Maidstone West railway station

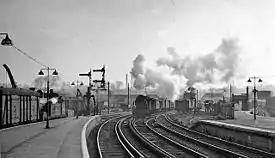
Maidstone West railway station in 1958

Maidstone West railway station is one of three railway stations which serve the town of Maidstone, in Kent, England. It is on the Medway Valley Line, from London Charing Cross via and situated between and . The station and all trains serving it are operated by Southeastern.